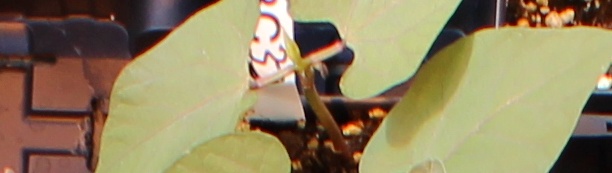
Label: Blackbean